Savati Koduku

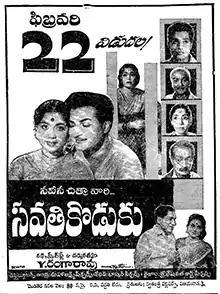
Theatrical release poster

Savati Koduku is a 1963 Indian Telugu-language drama film, produced and directed by Y. Ranga Rao. It stars N. T. Rama Rao and Sowcar Janaki, with music composed by debutant Satyam and T. V. Raju taking care of supervision.